Spire of Lloyd

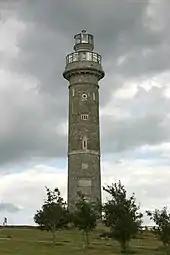
Spire of Lloyd built 1791

The Spire of Lloyd in Kells, Ireland is an 18th-century folly in the form of a Doric column, surmounted by a glazed lantern. Sometimes described as "Ireland's only inland lighthouse", it was designed by architect Henry Aaron Baker. It was reputedly commissioned by Thomas Taylour, 1st Earl of Bective as a memorial to his father.